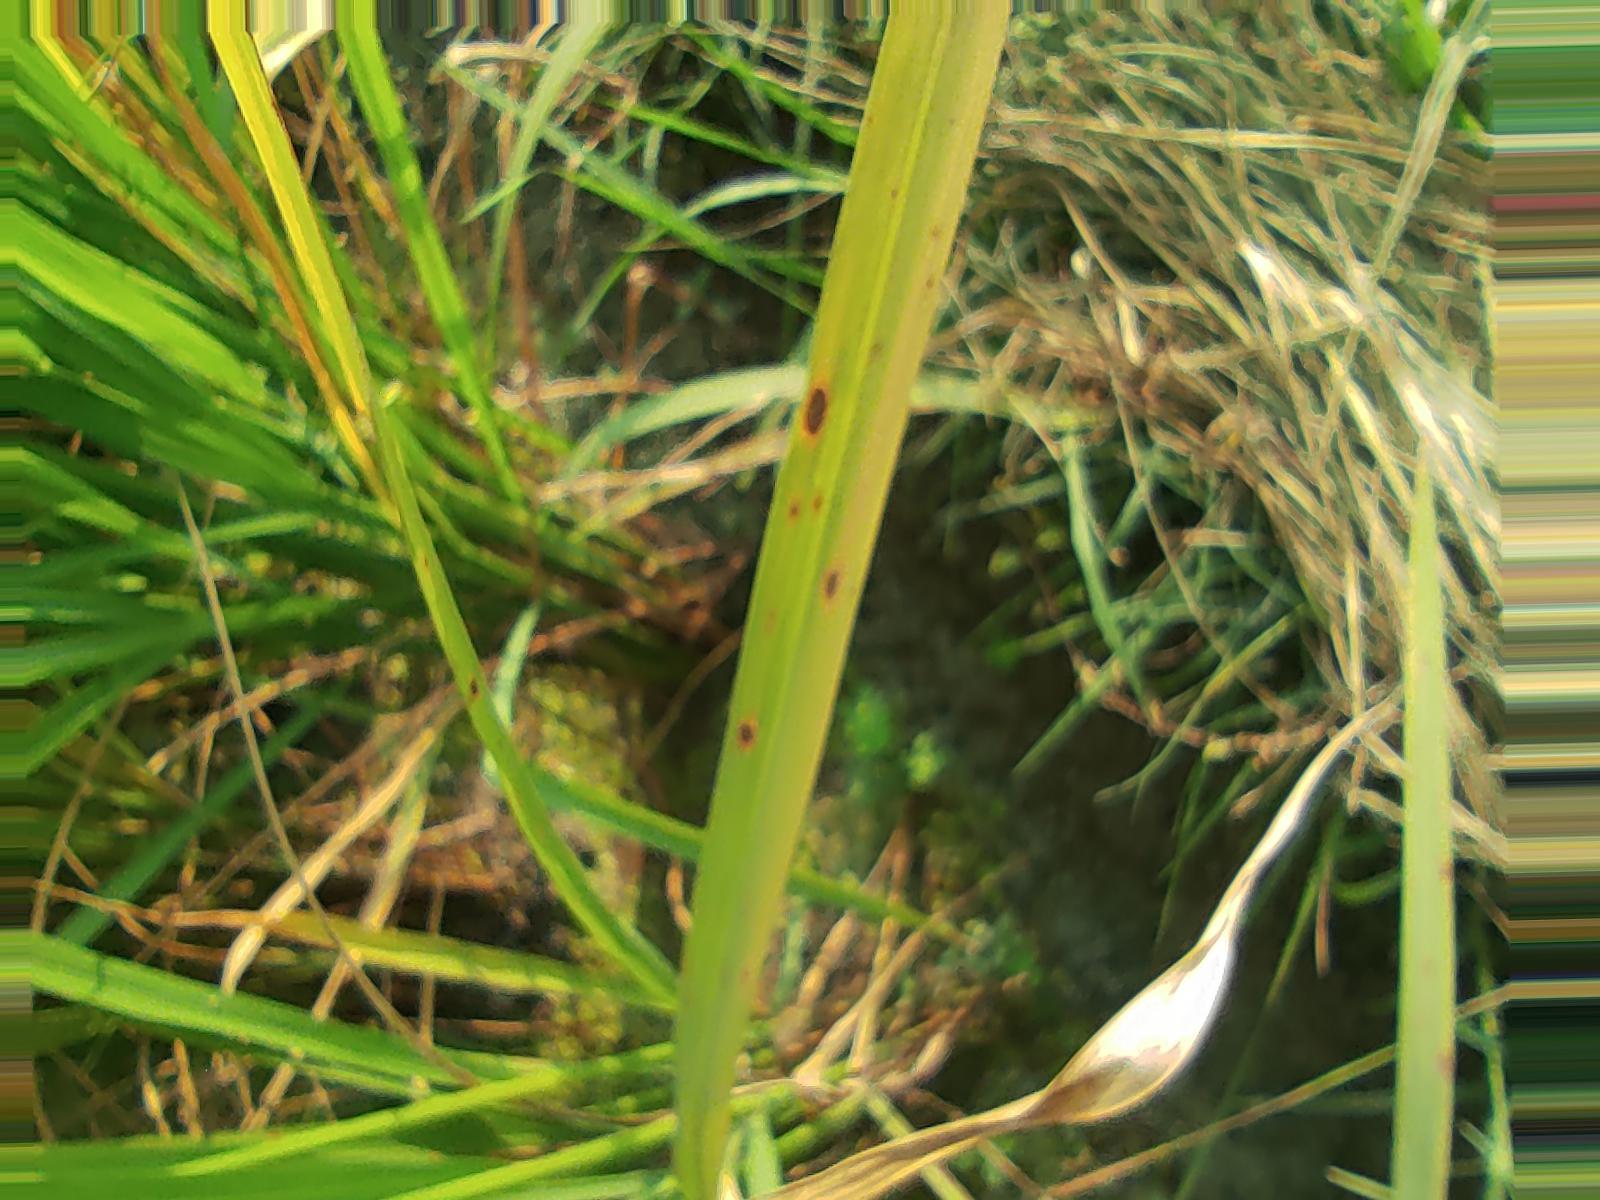
Nhãn: Bệnh Đốm Nâu ( Brown spot )